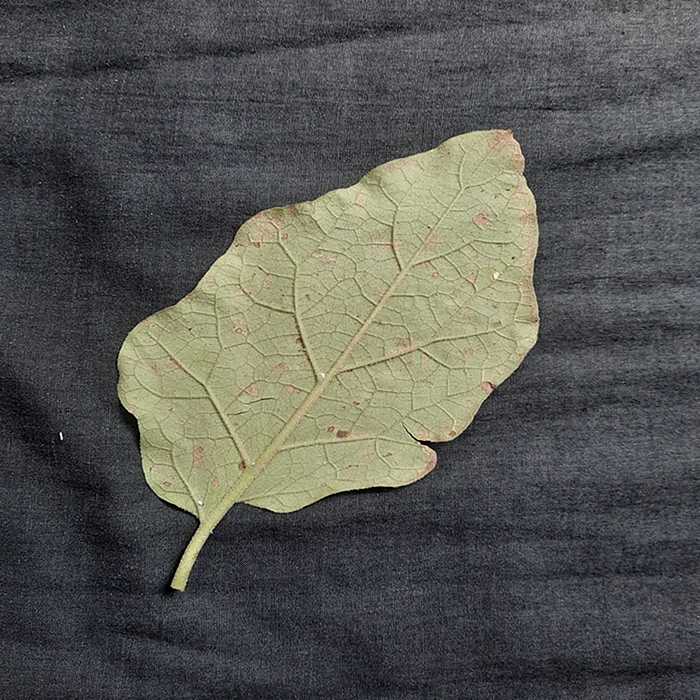
Plant: Eggplant
Label: Eggplant Cercopora leaf spot